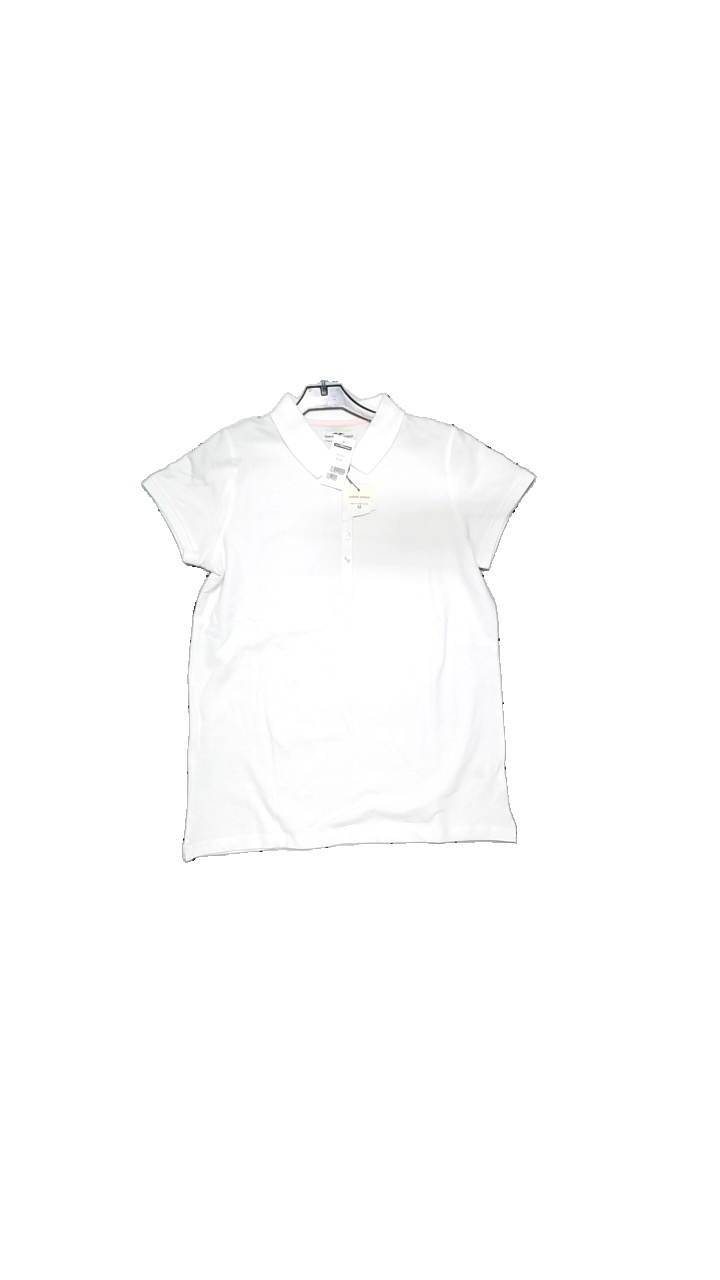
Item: Top (Ladies)
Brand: Hamton Republic (kappahl)
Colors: White
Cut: Regular
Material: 95% cotton, 5% elastane
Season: All
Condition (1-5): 4
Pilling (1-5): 5
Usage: Reuse
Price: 50-100